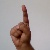
The image shows a hand gesture representing the letter 'D' in Indian Sign Language.